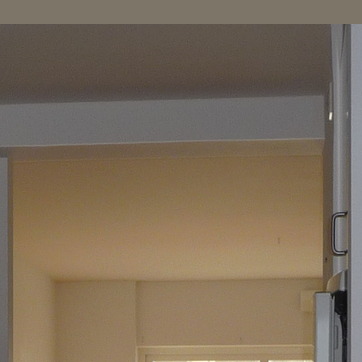
Material: painted